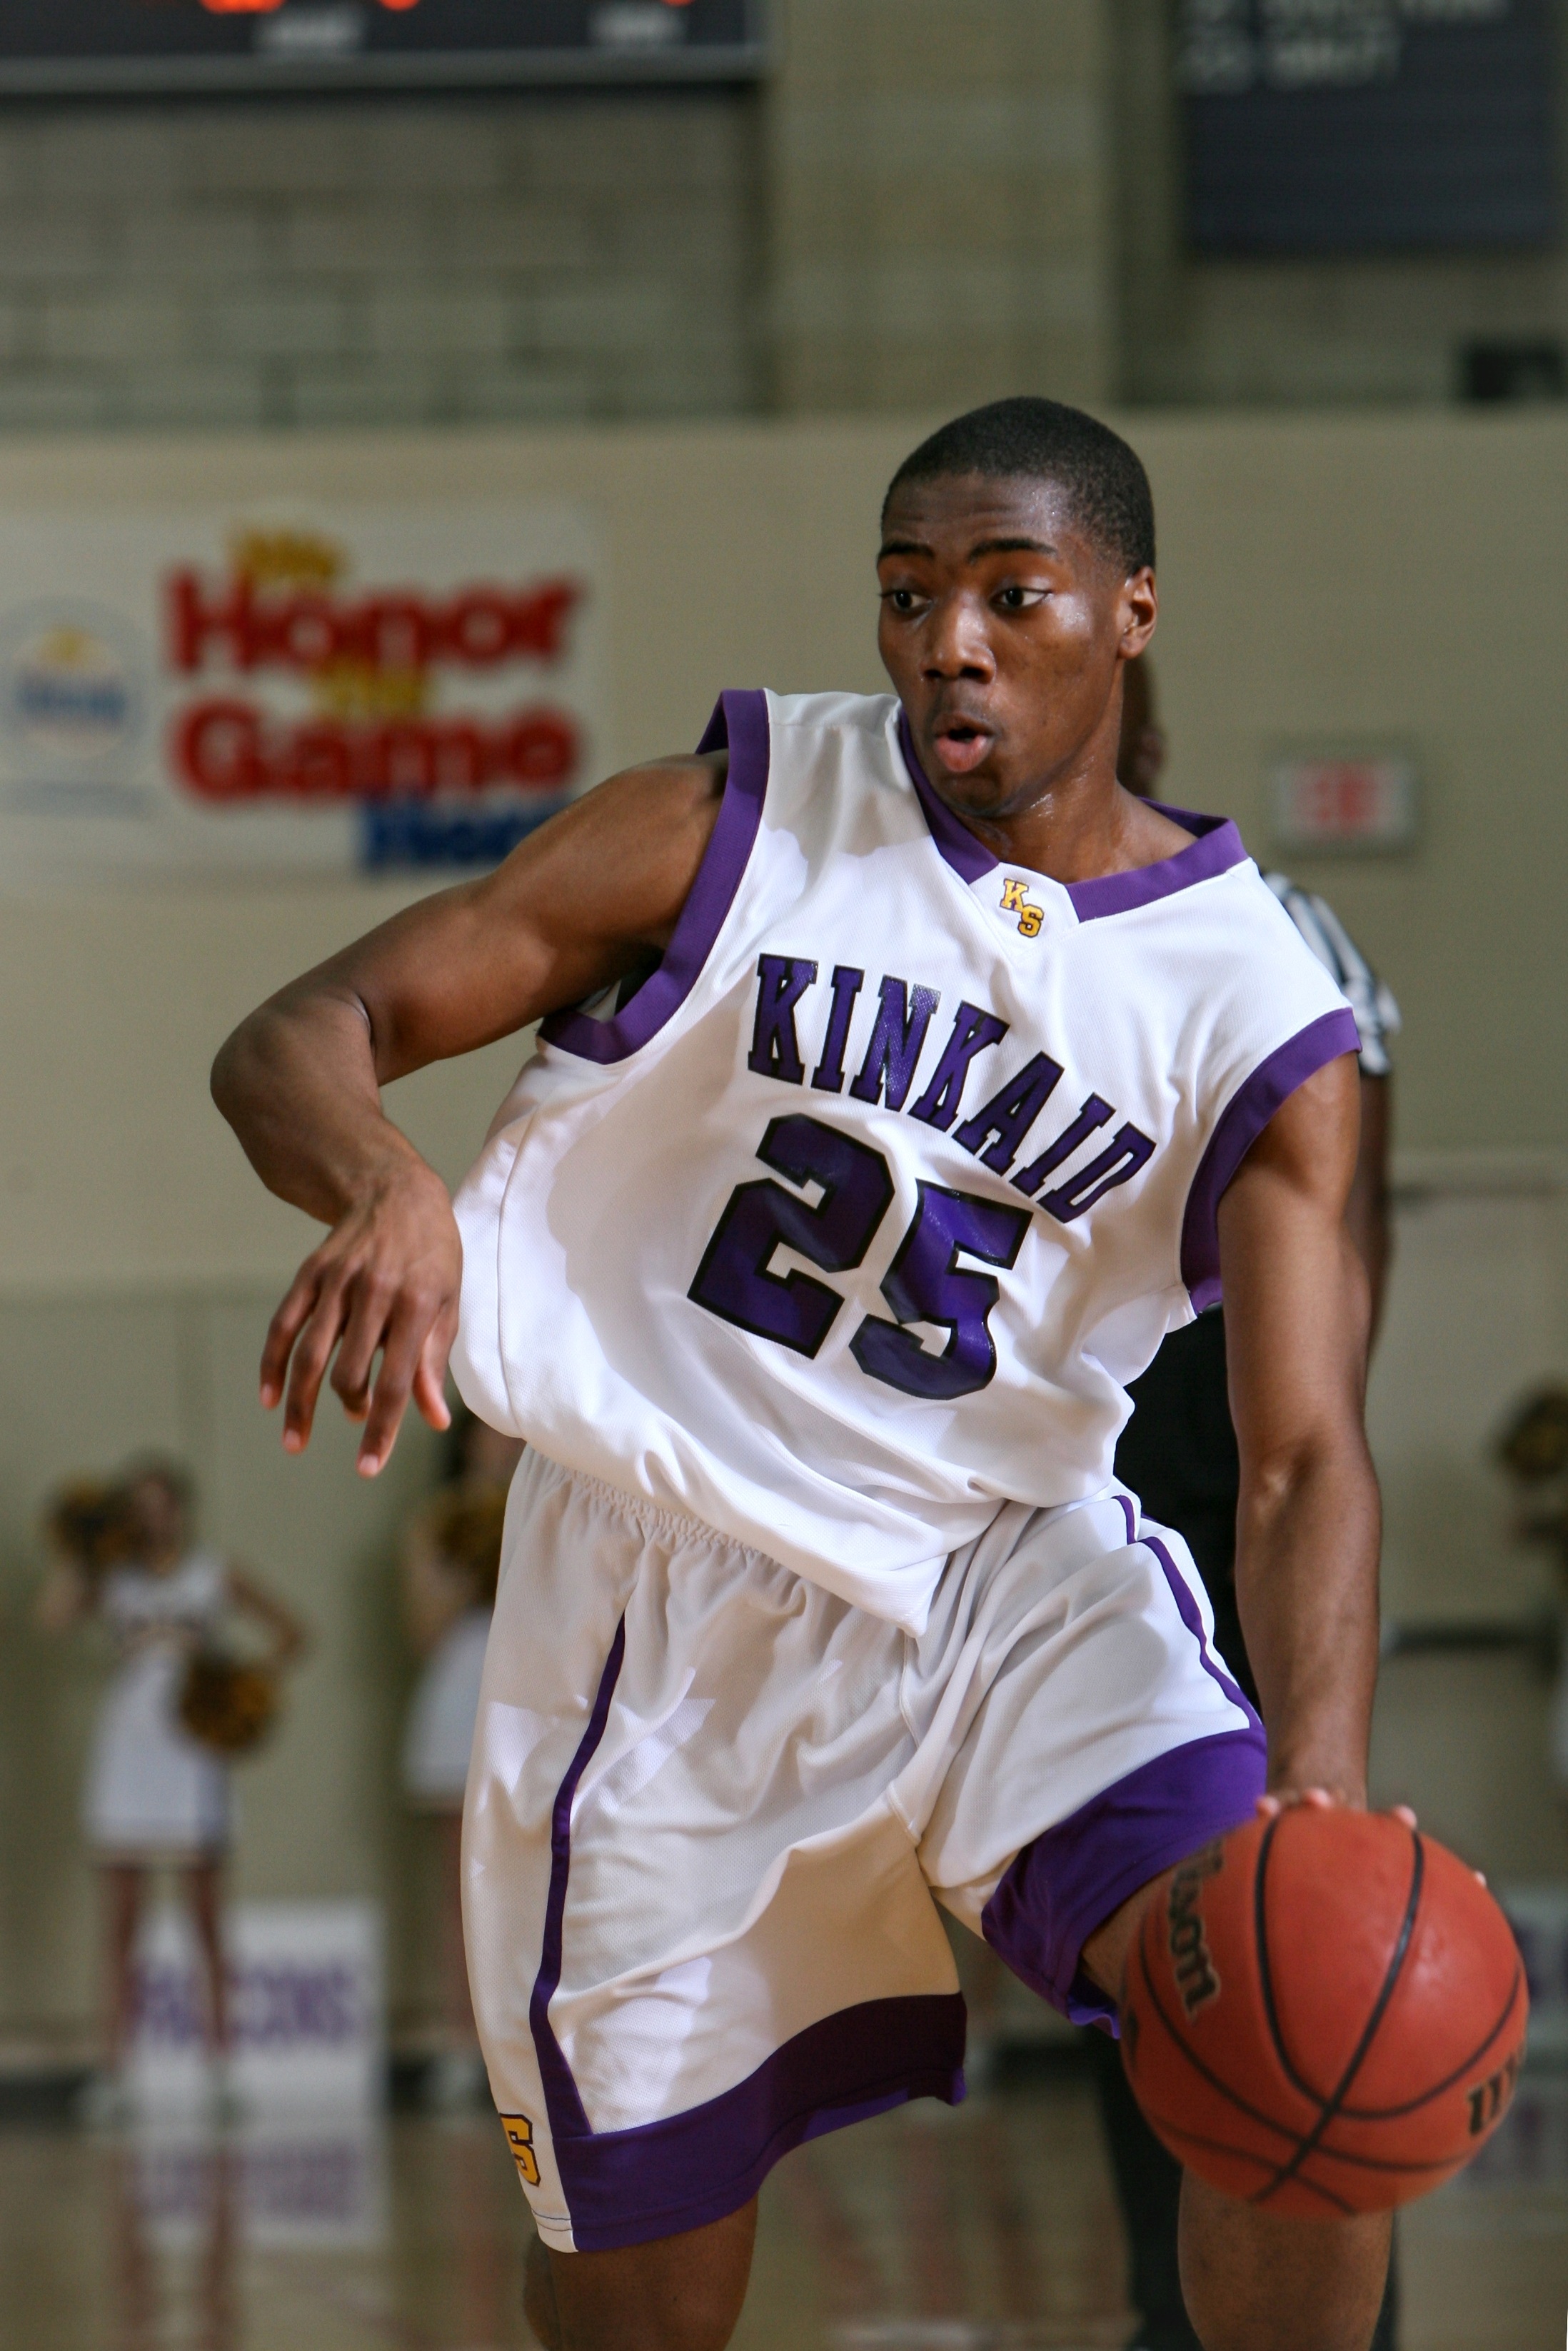
sport, game, male, young, basketball, athletic, action, player, gym, muscular, activity, competition, team, focus, sports, ball, court, championship, intense, athlete, tournament, concentration, ball game, high school, team sport, basketball player, competition event, basketball moves